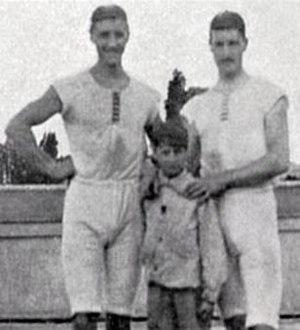
François Brandt, né le 29 décembre 1874 à Zoeterwoude et mort le 4 juillet 1949 à Naarden, est un rameur d'aviron néerlandais qui participa aux Jeux olympiques de 1900 à Paris où il remportera une médaille d'or et une médaille de bronze. Il est avec Roelof Klein et Hermanus Brockmann le premier néerlandais à remporter un titre olympique.
Les Jeux olympiques de 1900, officiellement nommés Jeux de la IIᵉ olympiade, sont la deuxième édition des Jeux olympiques modernes. Ils ont lieu à Paris en France du 14 mai au 28 octobre 1900 dans le cadre de l'Exposition universelle. La décision d'organiser les Jeux de 1900 à Paris est prise lors du Iᵉʳ congrès olympique qui a lieu en 1894. Une concurrence se développe après les Jeux de 1896 entre d'un côté Pierre de Coubertin, président du Comité international olympique, qui veut organiser les Jeux de la IIᵉ olympiade à Paris mais qui ne réussit pas à mettre en route son projet, et de l'autre Alfred Picard, commissaire général de l'Exposition universelle, qui veut organiser des « concours internationaux d'exercices physiques et de sports ». L'instance dirigeant alors le sport en France, l'Union des sociétés françaises de sports athlétiques, penche finalement en novembre 1898 pour les concours de l'Exposition plutôt que pour les Jeux de Coubertin. Ce dernier est alors obligé au printemps 1899 d'accepter le compromis que suggère l'USFSA : « Les concours de l'Exposition tiennent lieu de Jeux olympiques pour 1900 et comptent comme équivalent de la deuxième olympiade.
Roelof Klein, né le 7 juin 1877 à Lemmer et mort le 13 février 1960 à Montclair aux États-Unis, est un rameur d'aviron néerlandais qui participa aux Jeux olympiques de 1900 à Paris où il remportera une médaille d'or et une médaille de bronze. Il est avec François Brandt et Hermanus Brockmann le premier néerlandais à remporter un titre olympique.